Mawsim

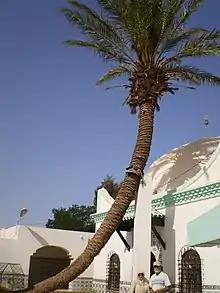
Mausoleum of ""

In the Berber areas of the Maghreb, almost every village had its saint or marabout and a small domed tomb or mausoleum ("qubba") of the same name. This feast or ritual of the marabout is celebrated once a year and worshipers come to it from places far away. Some marabout buildings are still being maintained and whitewashed with white paint every few years.